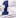
Number: 1